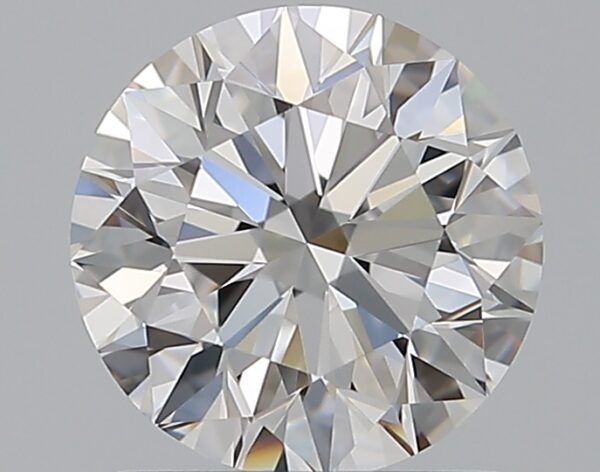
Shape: round
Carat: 1.12
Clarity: VVS1
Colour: D
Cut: EX
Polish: EX
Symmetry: EX
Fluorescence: N
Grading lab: GIA
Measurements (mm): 6.57 x 6.62 x 4.13